Jacob Shafer House

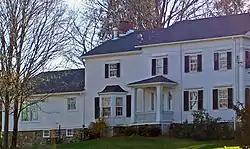
The Shafer House from the northwest

The Jacob Shafer House is a historic farmhouse located in Town of Montgomery in Orange County, New York. It is located on Kaisertown Road roughly a quarter-mile (400 m) south of NY 17K west of the village of Montgomery. The house was built about 1842, and is a two-story, three-bay, Greek Revival style frame dwelling with a -story wing. Also on the property are the contributing ruins of a barn complex and a stone lined well. It was built by Jacob Shafer, a prominent resident of the town.